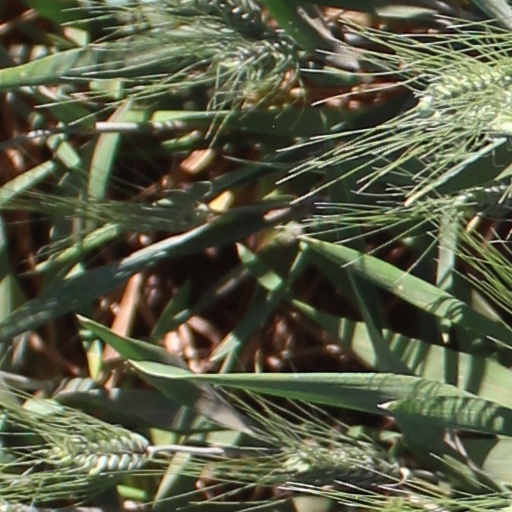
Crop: wheat